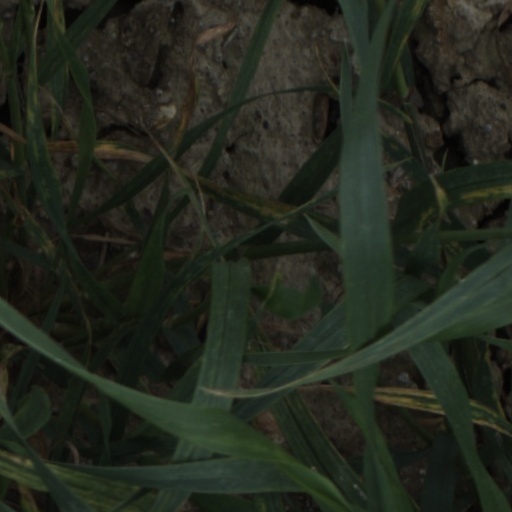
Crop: wheat